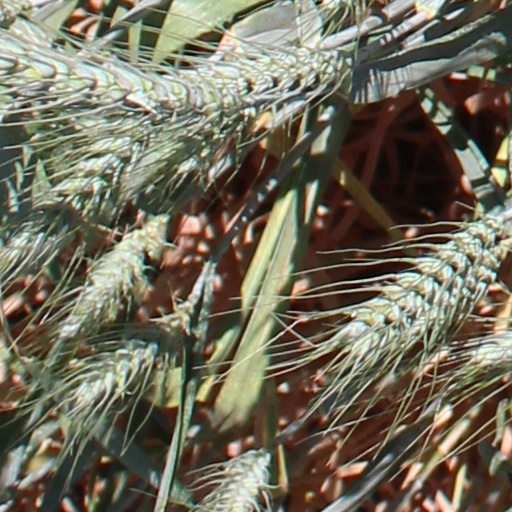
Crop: wheat